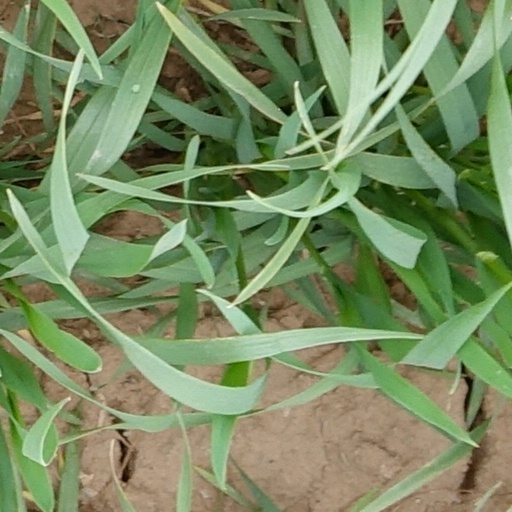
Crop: wheat